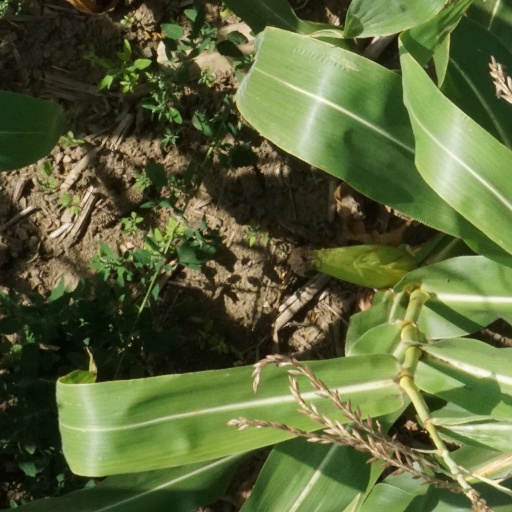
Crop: maize; corn